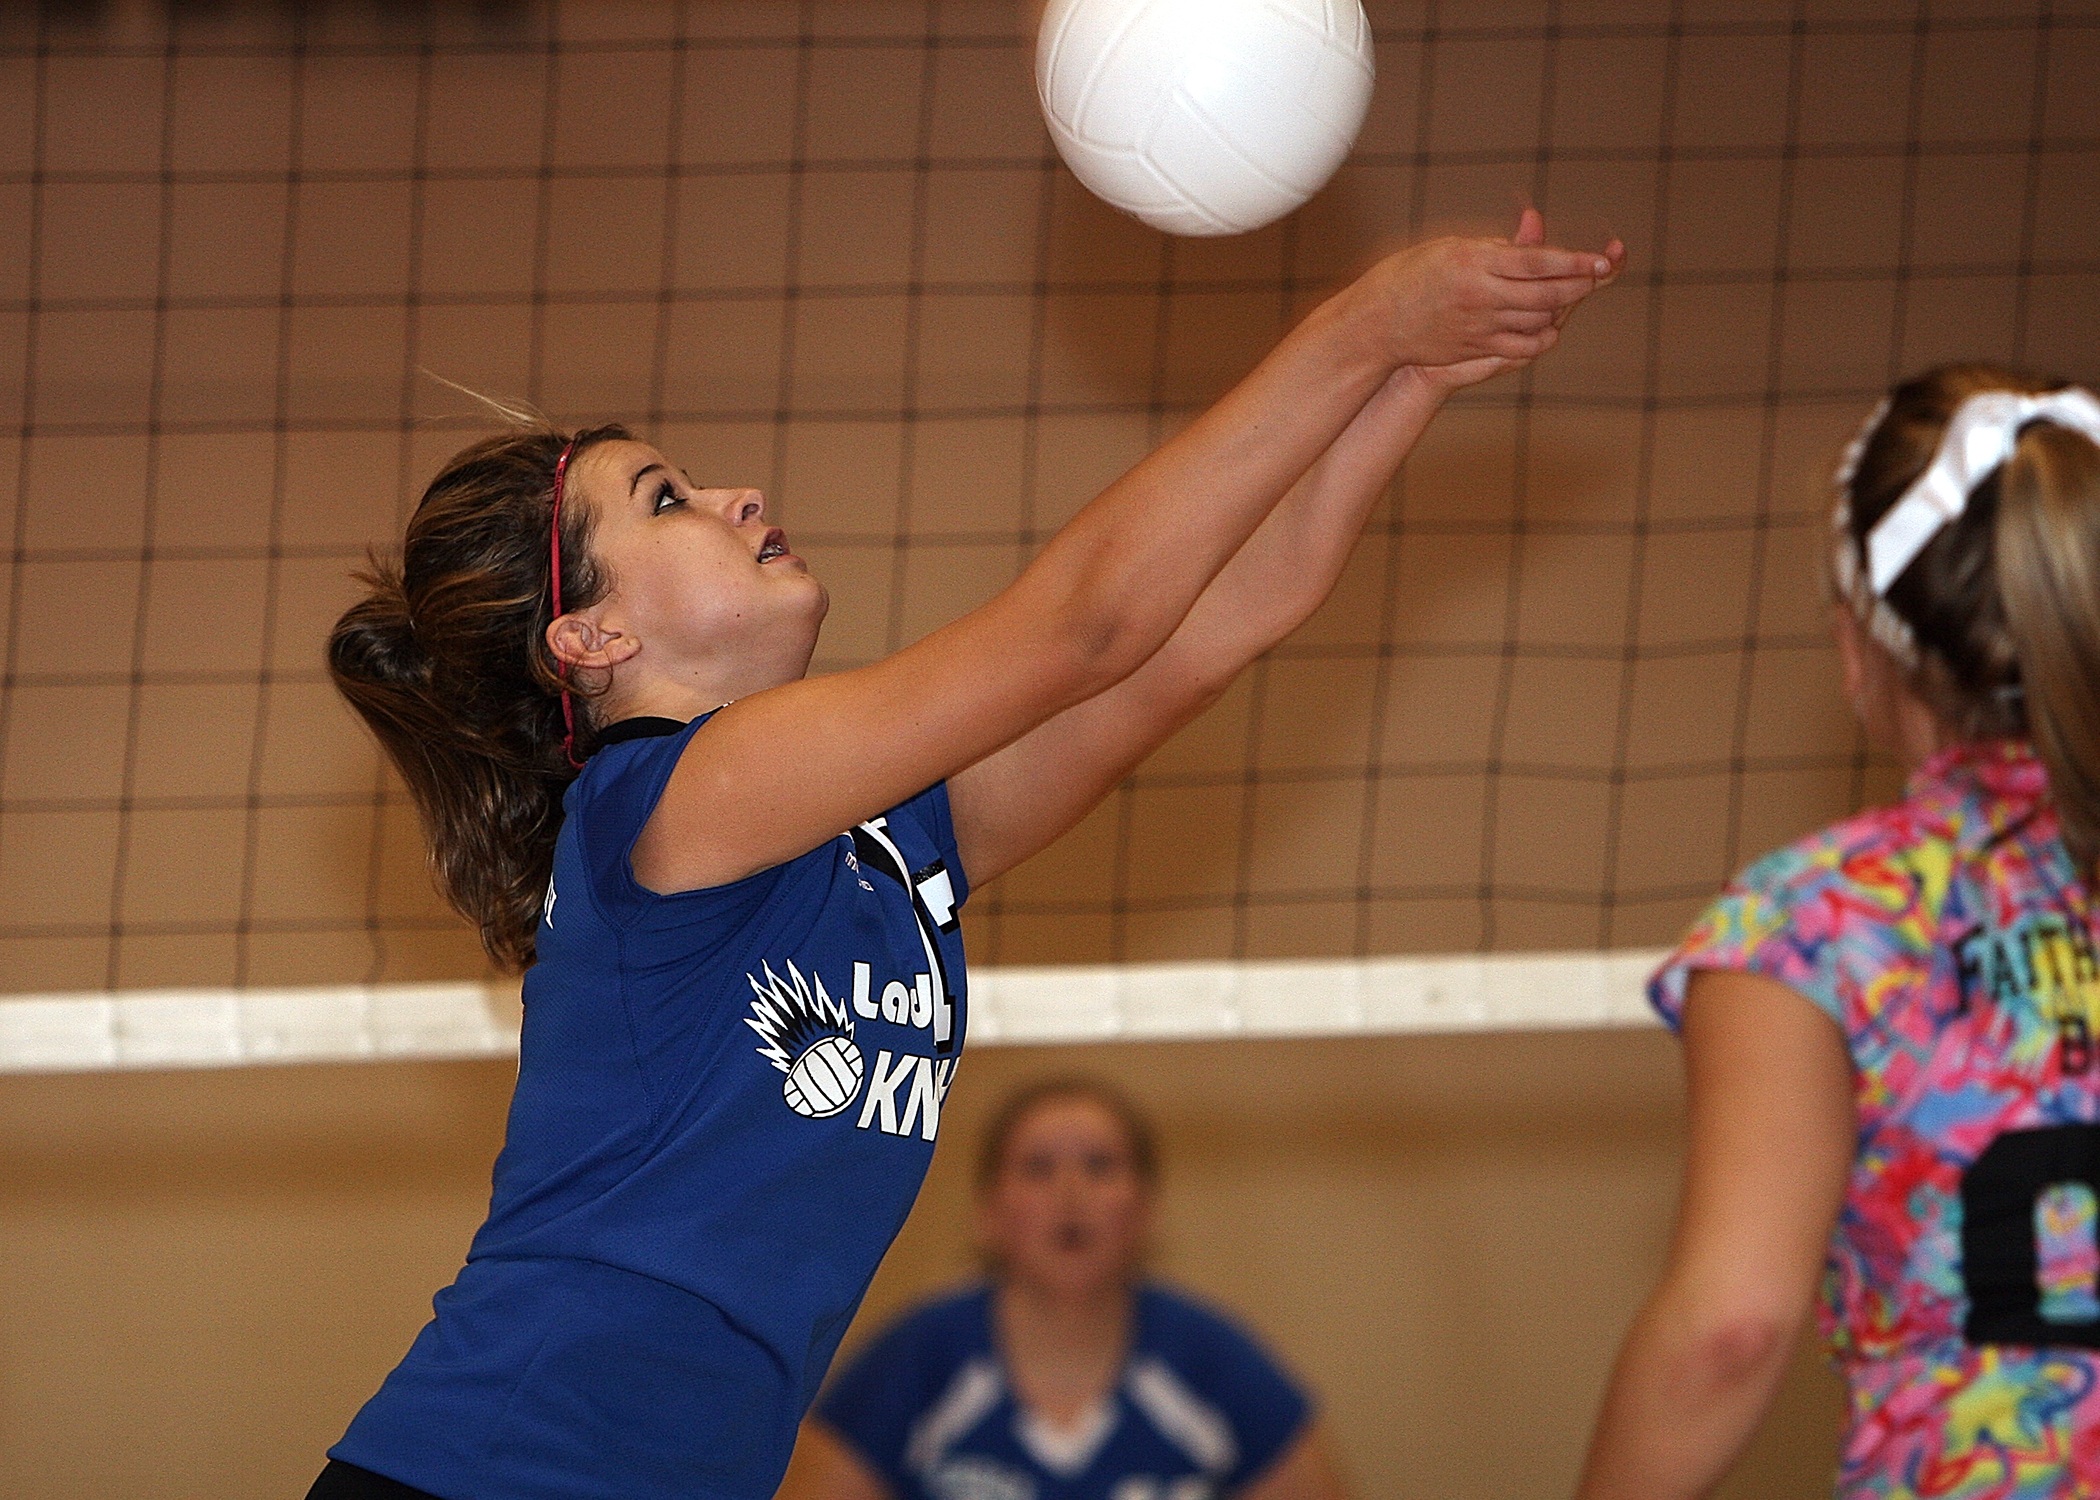
girl, game, female, athletic, action, player, teenager, competition, sports, net, ball, competitive, athlete, active, volleyball, hitting, ball game, team sport, volley, ball over a net games